Borler

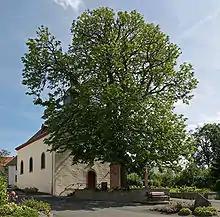
Village square (Hauptstraße 3): Saint Leonard's Catholic Church (branch church)

Borler is an "Ortsgemeinde" – a municipality belonging to a "Verbandsgemeinde", a kind of collective municipality – in the Vulkaneifel district in Rhineland-Palatinate, Germany. It belongs to the "Verbandsgemeinde" of Kelberg, whose seat is in the like-named municipality.